And the Land Lay Still

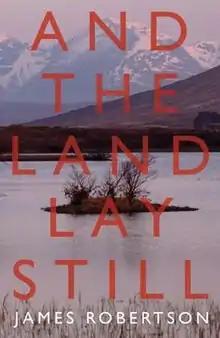
2010 UK hardback edition

And the Land Lay Still is the fourth novel by Scottish novelist and poet James Robertson. Upon publication in 2010 it was widely praised for its breadth of exploration of Scottish society in the latter half of the 20th century.